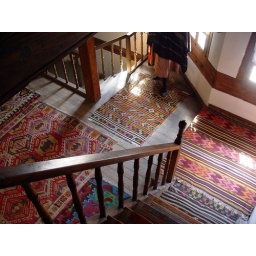
The stairs... You have to wear plastic bags over your shoes, so don't worry about the carpets...